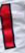
Number: 1